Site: brandenburg
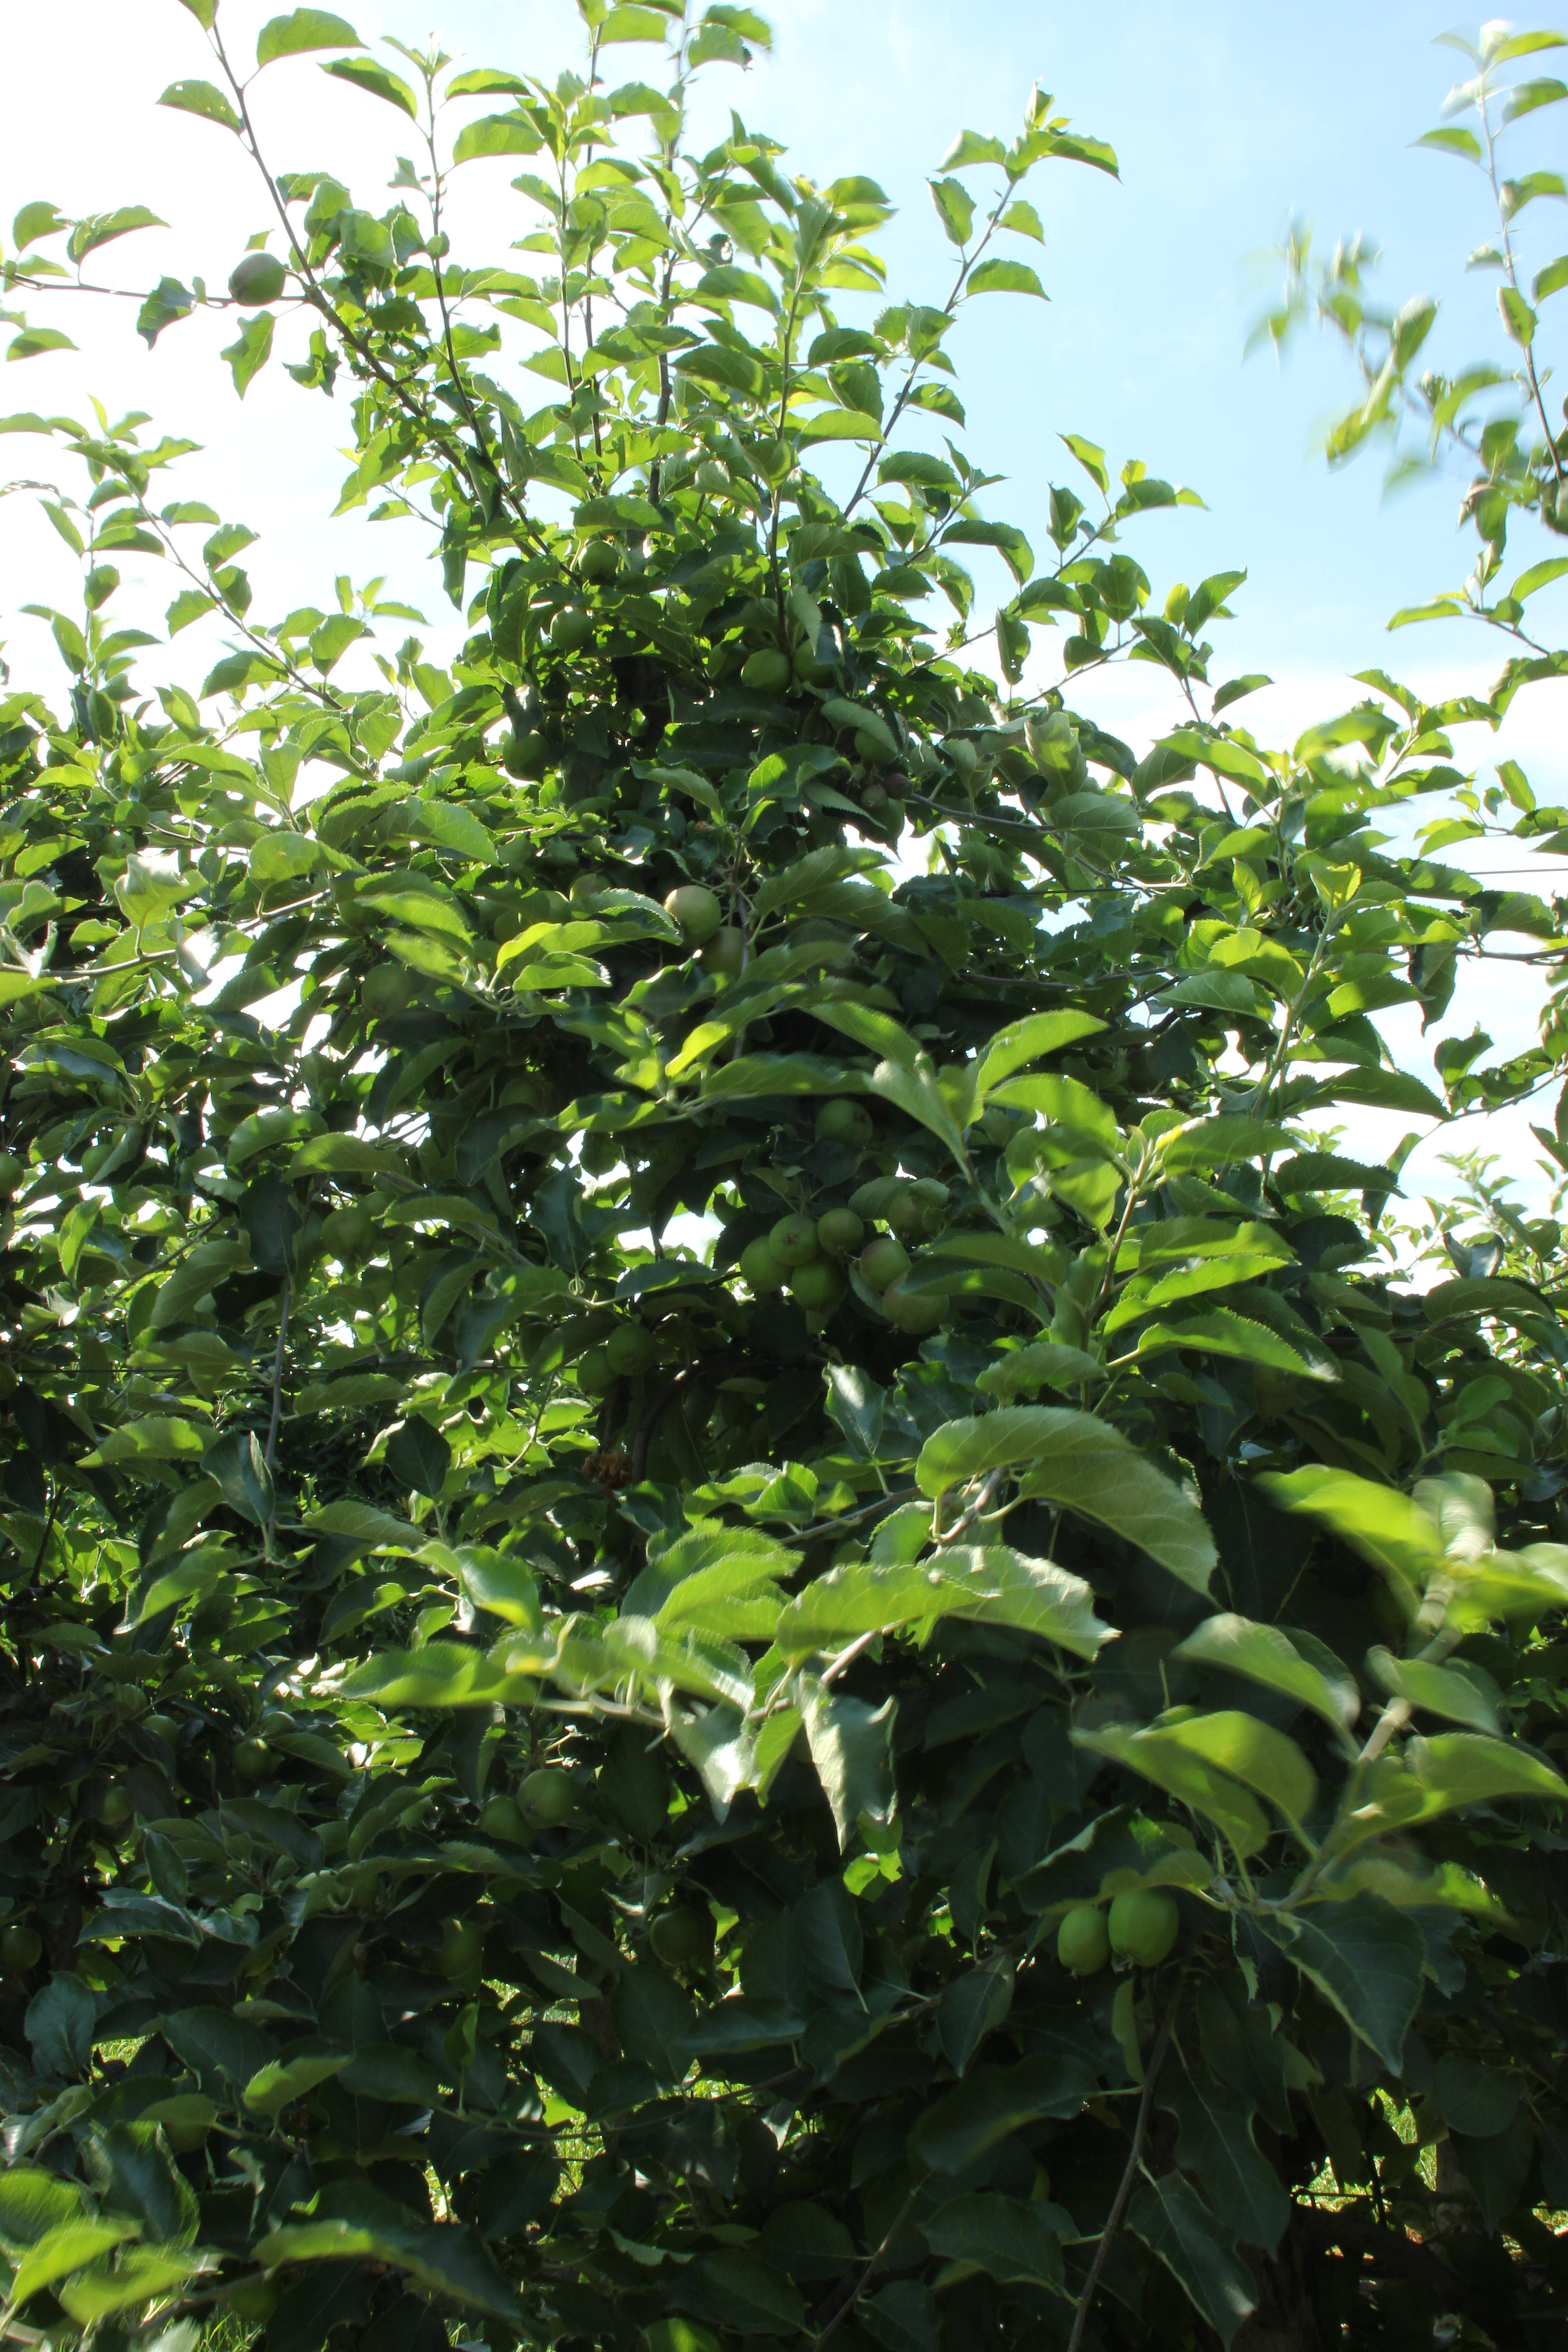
Growth stage (BBCH 74): Development of fruit